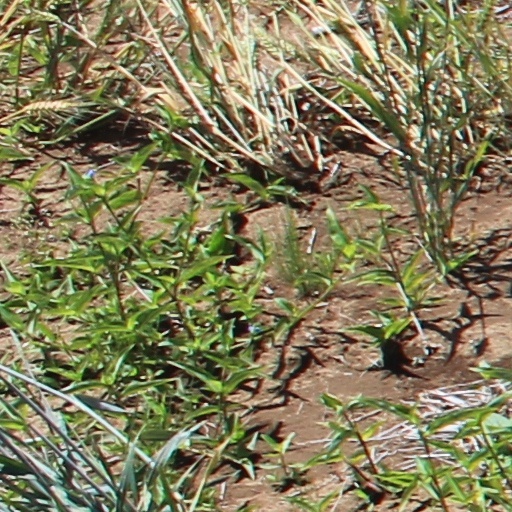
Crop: wheat